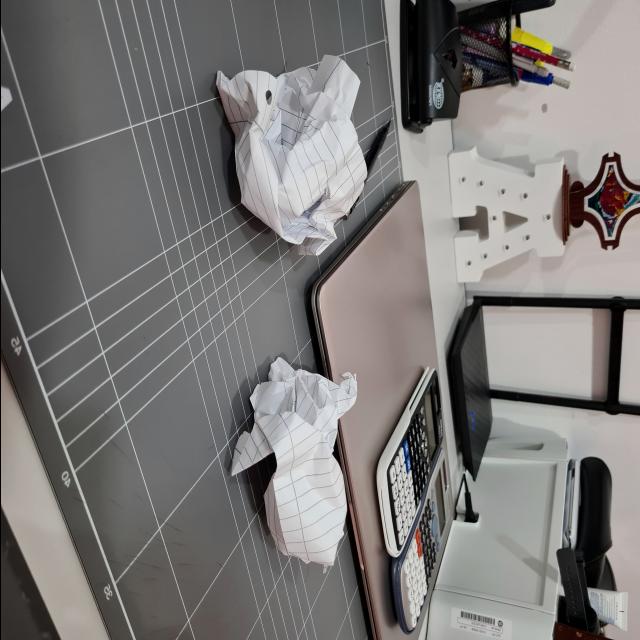
Label: tissues